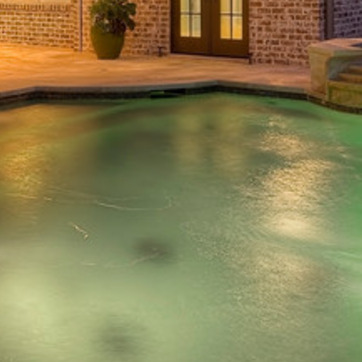
Material: water